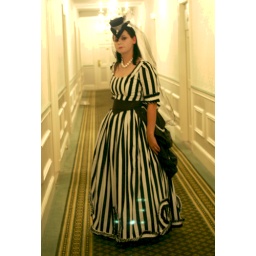
2007 Vampyre's Masquerade in Salem. Valerie made the dress and hat from scratch.